Zeta function universality

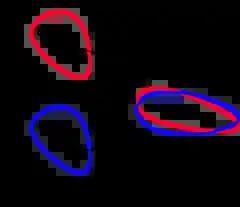
Any non-vanishing holomorphic function "f" defined on the strip can be approximated by the ζ-function.

In mathematics, the universality of zeta functions is the remarkable ability of the Riemann zeta function and other similar functions (such as the Dirichlet L-functions) to approximate arbitrary non-vanishing holomorphic functions arbitrarily well.